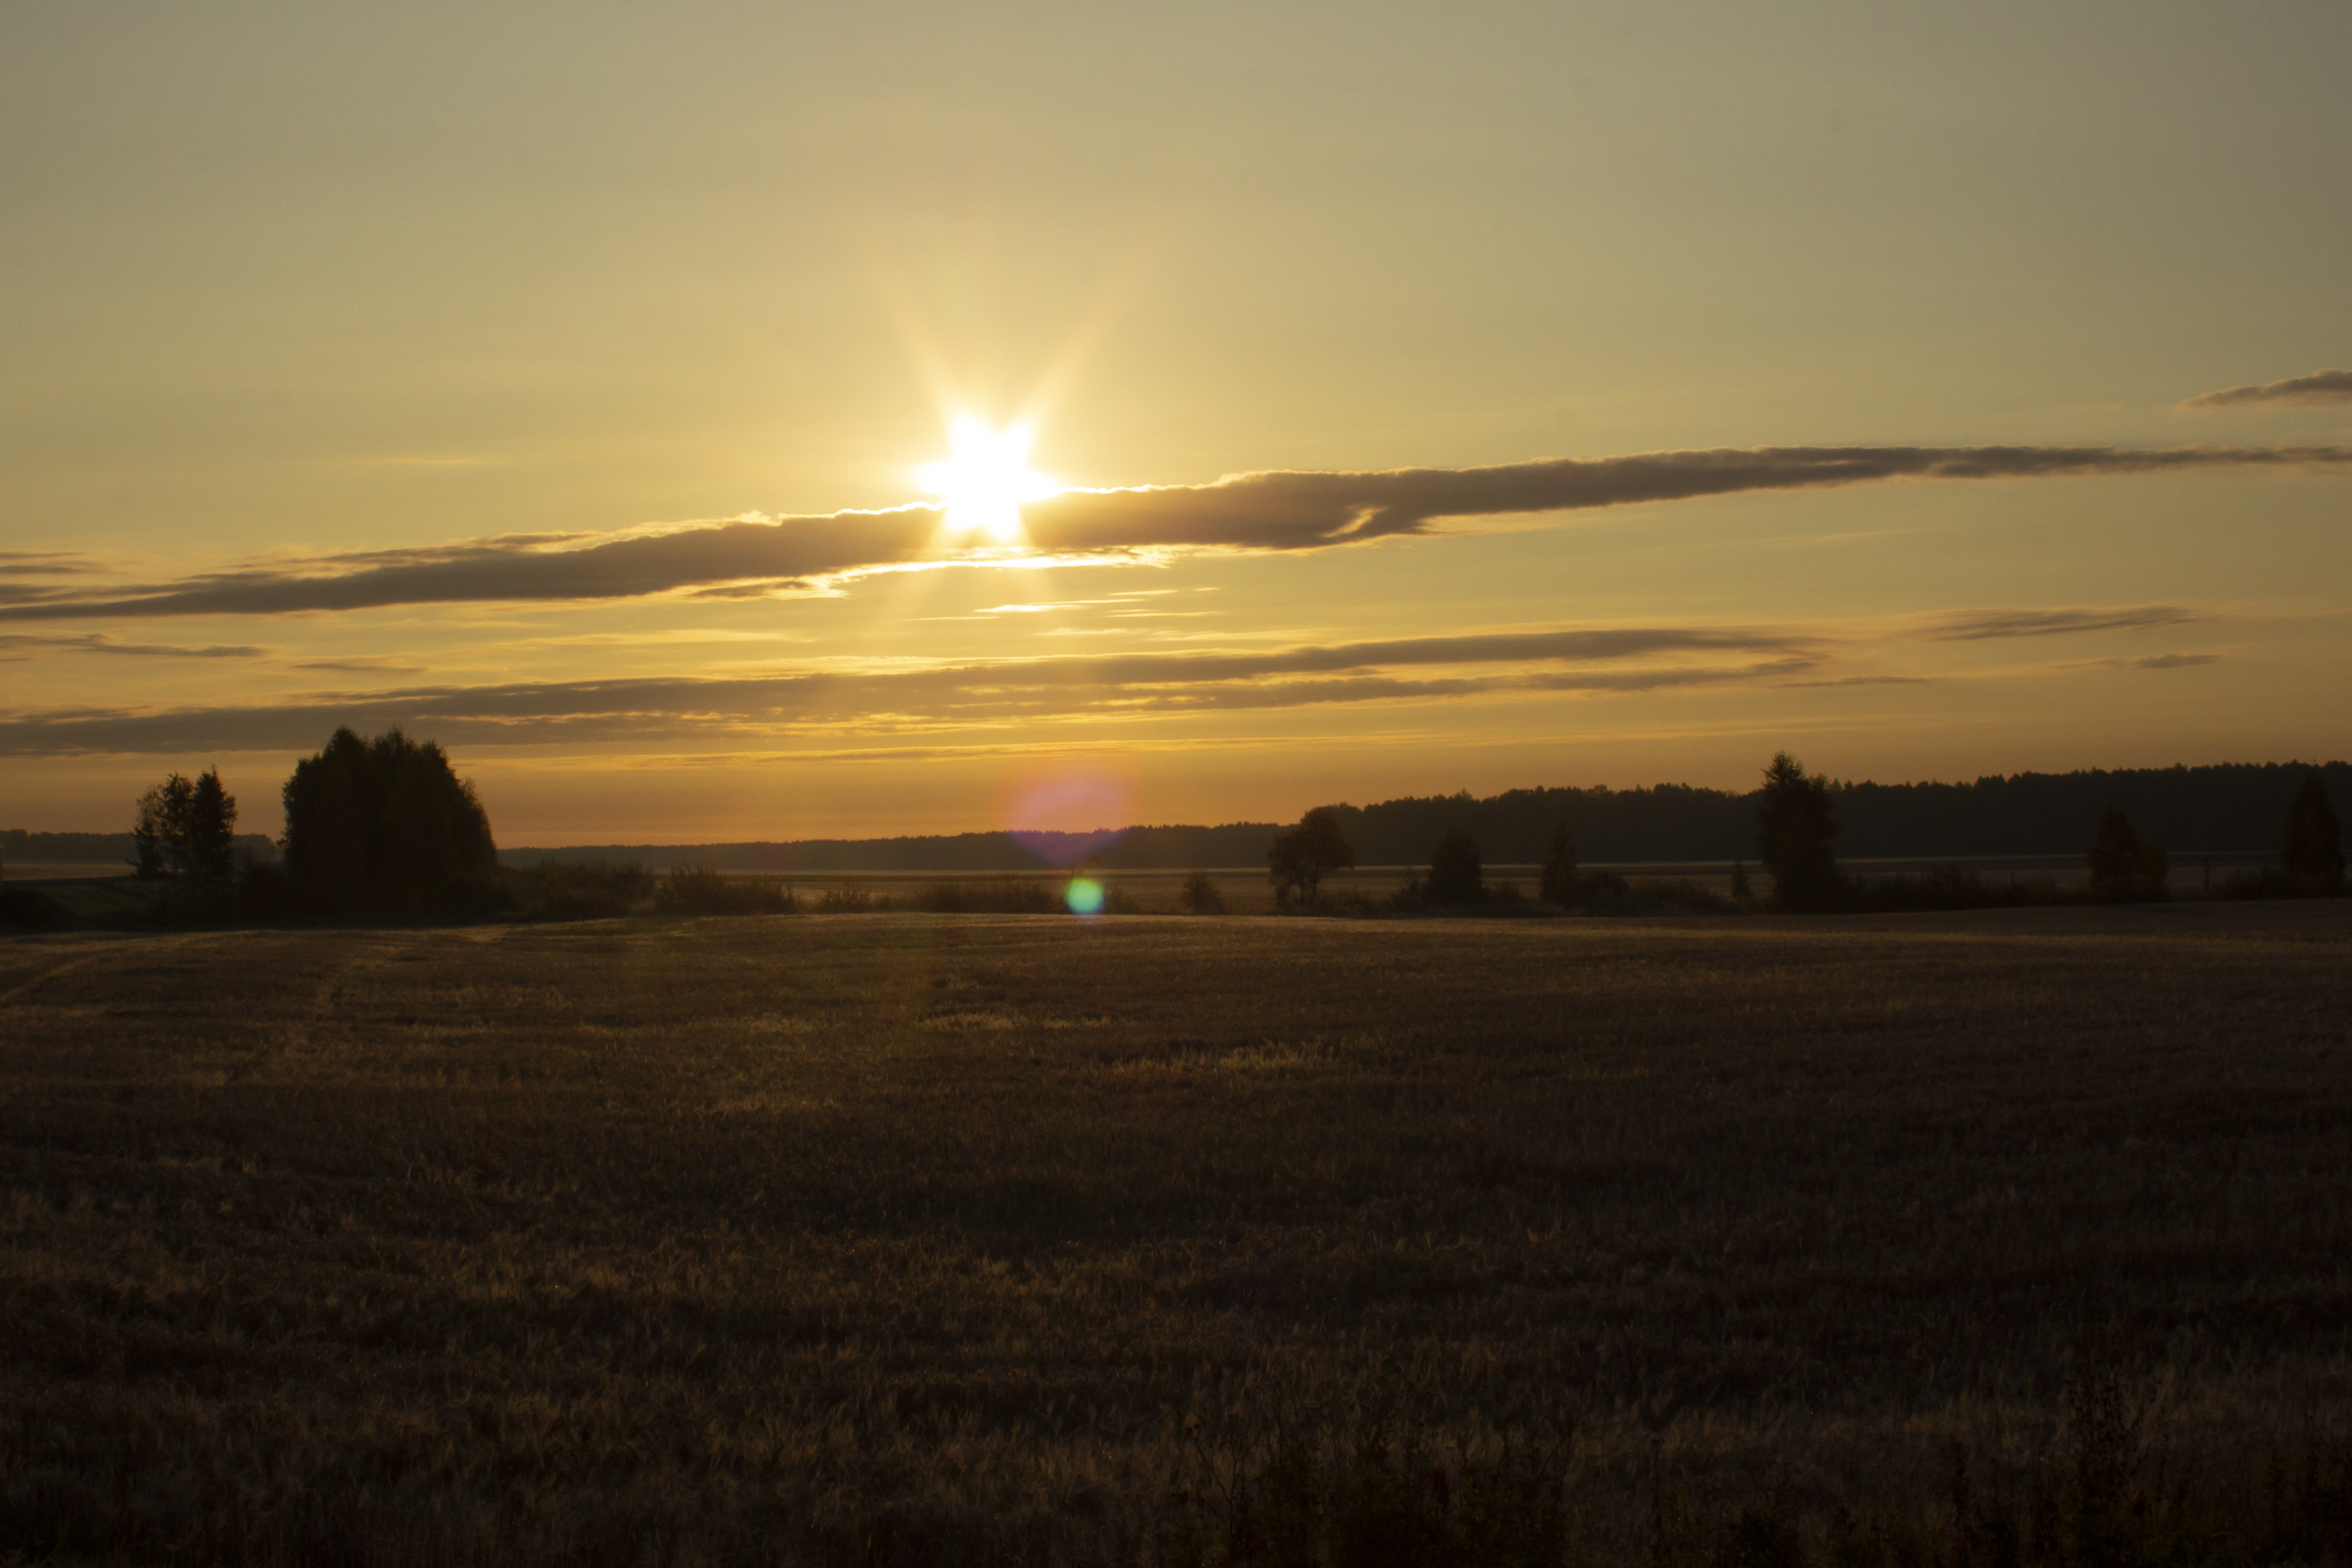
field, road, dawn, morning, landscape, travel, sky, sun, sunrise, sunset, horizon, atmospheric phenomenon, evening, cloud, sunlight, plain, astronomical object, atmosphere, rural area, ecoregion, tree, dusk, photography, afterglow, red sky at morning, winter